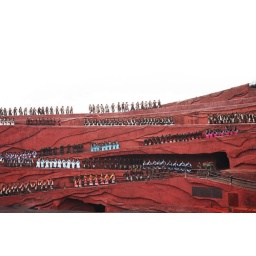
open air theater beneath the snow mountain of Hwang Long